Ryukyuans

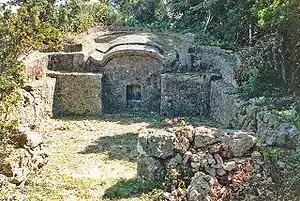
The "kamekōbaka" (Turtleback tomb) is the traditional Ryukyuan family tomb.

During the Meiji period (1868–1912) the process began, according to which the Ryukyuan Kingdom came under the jurisdiction of Kagoshima Prefecture in 1871, encompassing the southern tip of Kyushu and the Ryukyuan islands to its south; this created the Ryukyu Domain (1872–1879) of Meiji-era Japan. This method of gradual integration was designed to avoid both Ryukyuan and Chinese protests, with the ruling Shuri government unaware of the significance of these developments, including Japan's decision to grant political representation to the Ryukyuan islanders involved in the Japanese invasion of Taiwan (1874).